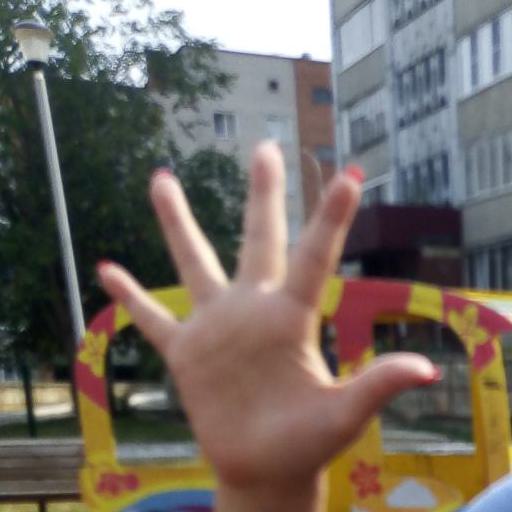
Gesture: palm